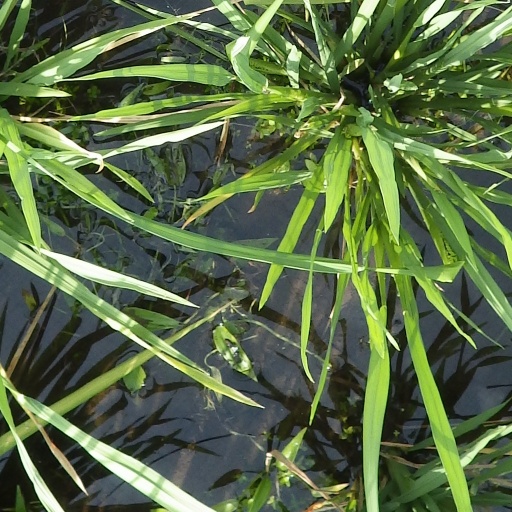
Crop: rice